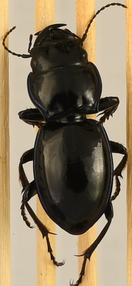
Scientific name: Pasimachus elongatus
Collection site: Central Plains Experimental Range NEON (CPER), plot CPER_006